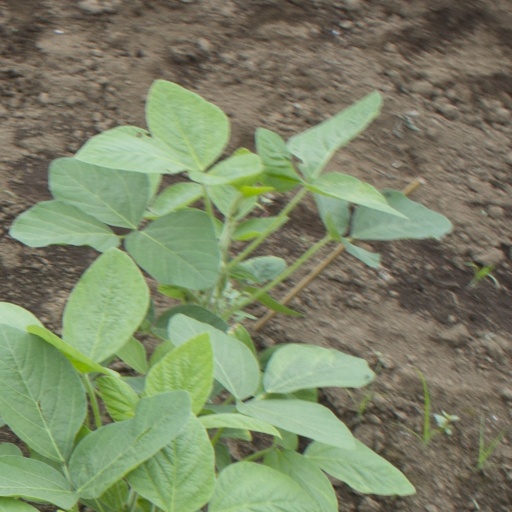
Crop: soybean